British Rail Class 43 (HST)

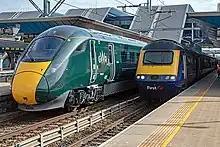
An IET and HST at

The HST fleet is now in its sixth decade, and replacements are underway. This project, the Intercity Express Programme, is being spearheaded by the Department for Transport. A consortium headed by Hitachi has designed and built the new units, initially named "Super Express Train". Various formations are being built; both electric and bi-mode (electro-diesel) versions in five- or nine-coach lengths. The first batches have replaced HSTs on the Great Western Main Line and the East Coast Main Line.